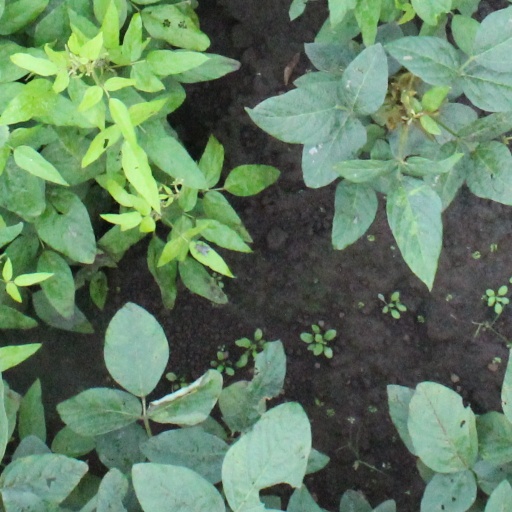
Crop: soybean